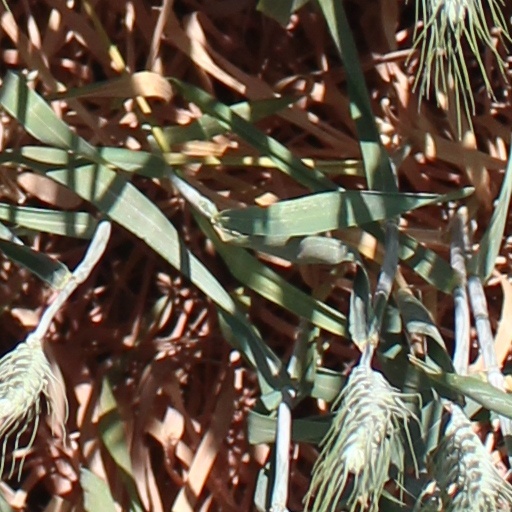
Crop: wheat